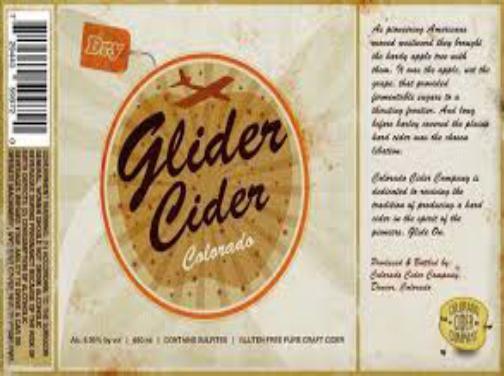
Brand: Glider Cider
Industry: Food